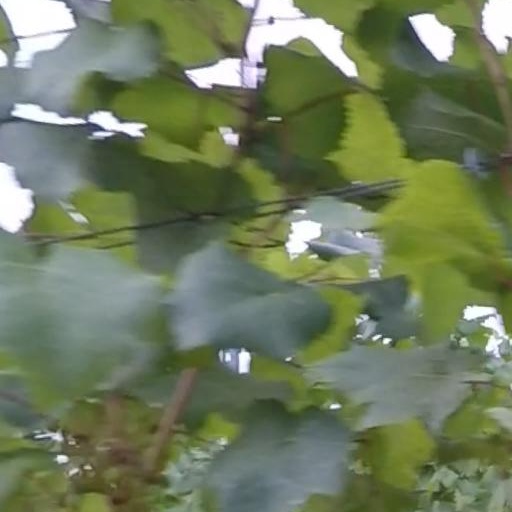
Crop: grape